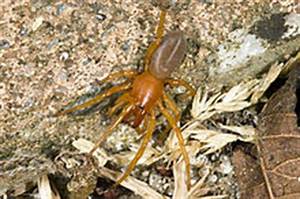
Label: ragno